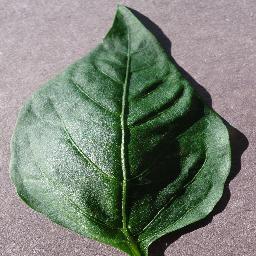
Label: Pepper,_bell___healthy